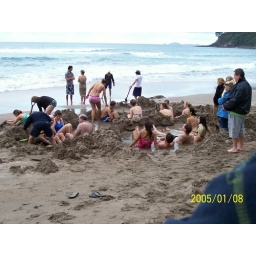
Hot water under sand